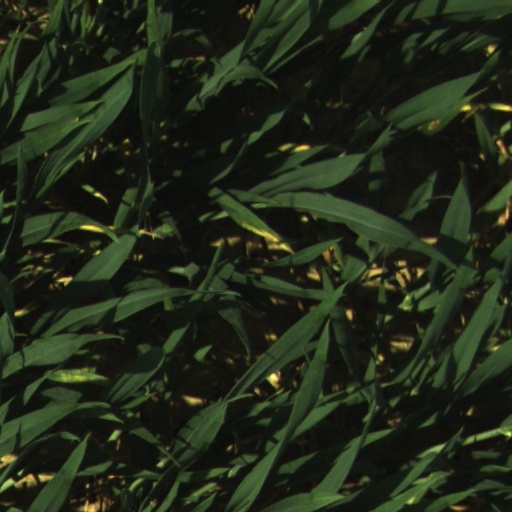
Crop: wheat